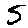
Label: 5